Chicago Air Shower Array

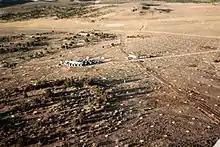
Aerial view of the Chicago Air Shower Array (CASA) and associated detectors at Dugway Proving Grounds, Utah, USA. The CASA scintillation detectors are the white square boxes laid out on a 15-meter grid spacing. At the center of the array (left of center in this image) is the Fly's Eye II detector.

Prior to CASA, air shower arrays were typically modest in size, typically consisting of 50-100 detectors covering an area of around 50,000 square meters. The plan for CASA was to build a much more sensitive experiment that would be much larger in size, use state-of-the-art electronics, and be coupled with a large array of muon detectors (MIA). The expectation was that showers initiated by gamma rays would contain far fewer muons compared to showers initiated by cosmic rays. The original plan was for an array of 1064 detectors, but the number was subsequently increased to 1089.